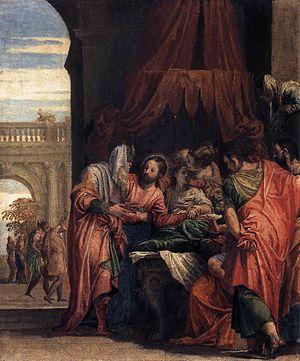
Le secret messianique est un thème majeur de l'exégèse biblique et de la théologie chrétienne. Il concerne avant tout plusieurs passages de l'Évangile selon Marc où Jésus de Nazareth accomplit des guérisons miraculeuses mais enjoint à ses disciples de garder le silence sur ces prodiges. Chez les biblistes, ce silence volontaire sur son rôle de messie porte le nom allemand de « Messiasgeheimnis », expression créée en 1901 par William Wrede avec son ouvrage Das Messiasgeheimnis in den Evangelien : Zugleich ein Beitrag zum Verständnis des Markusevangeliums.